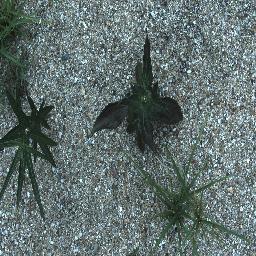
Label: siam_weed